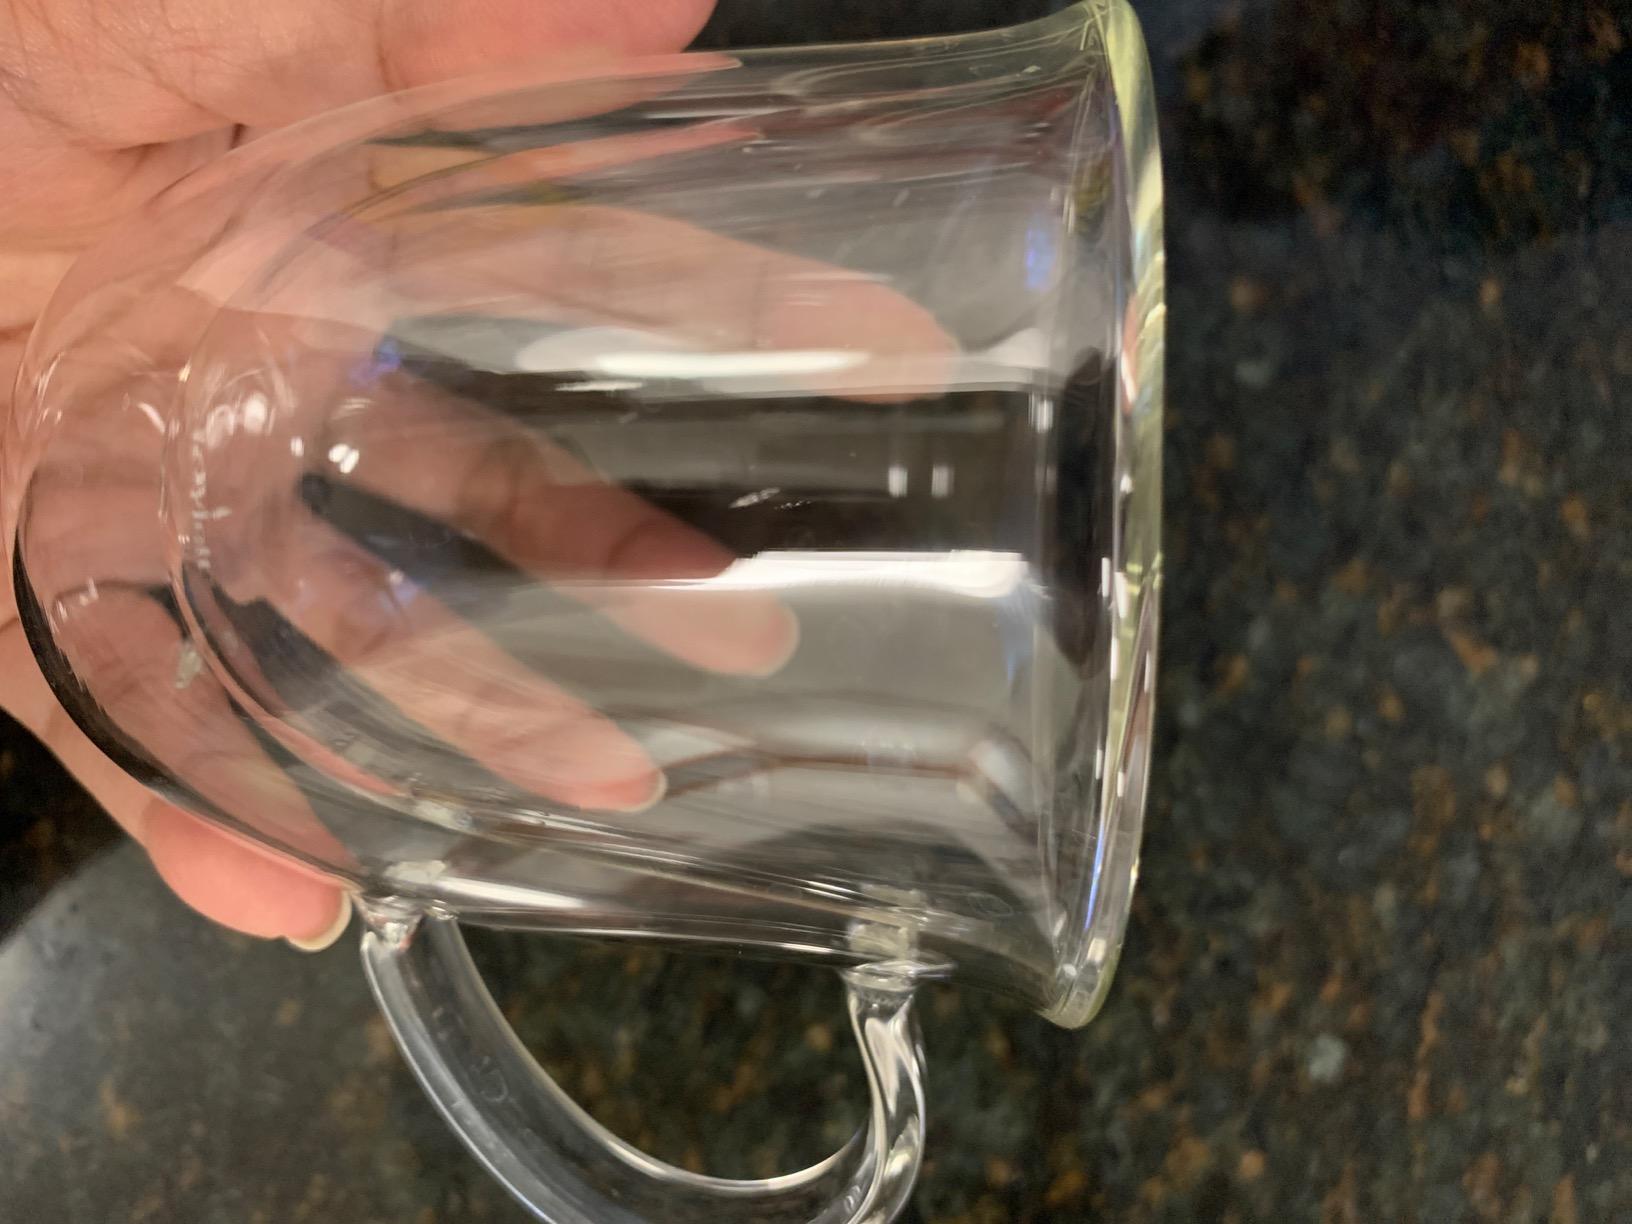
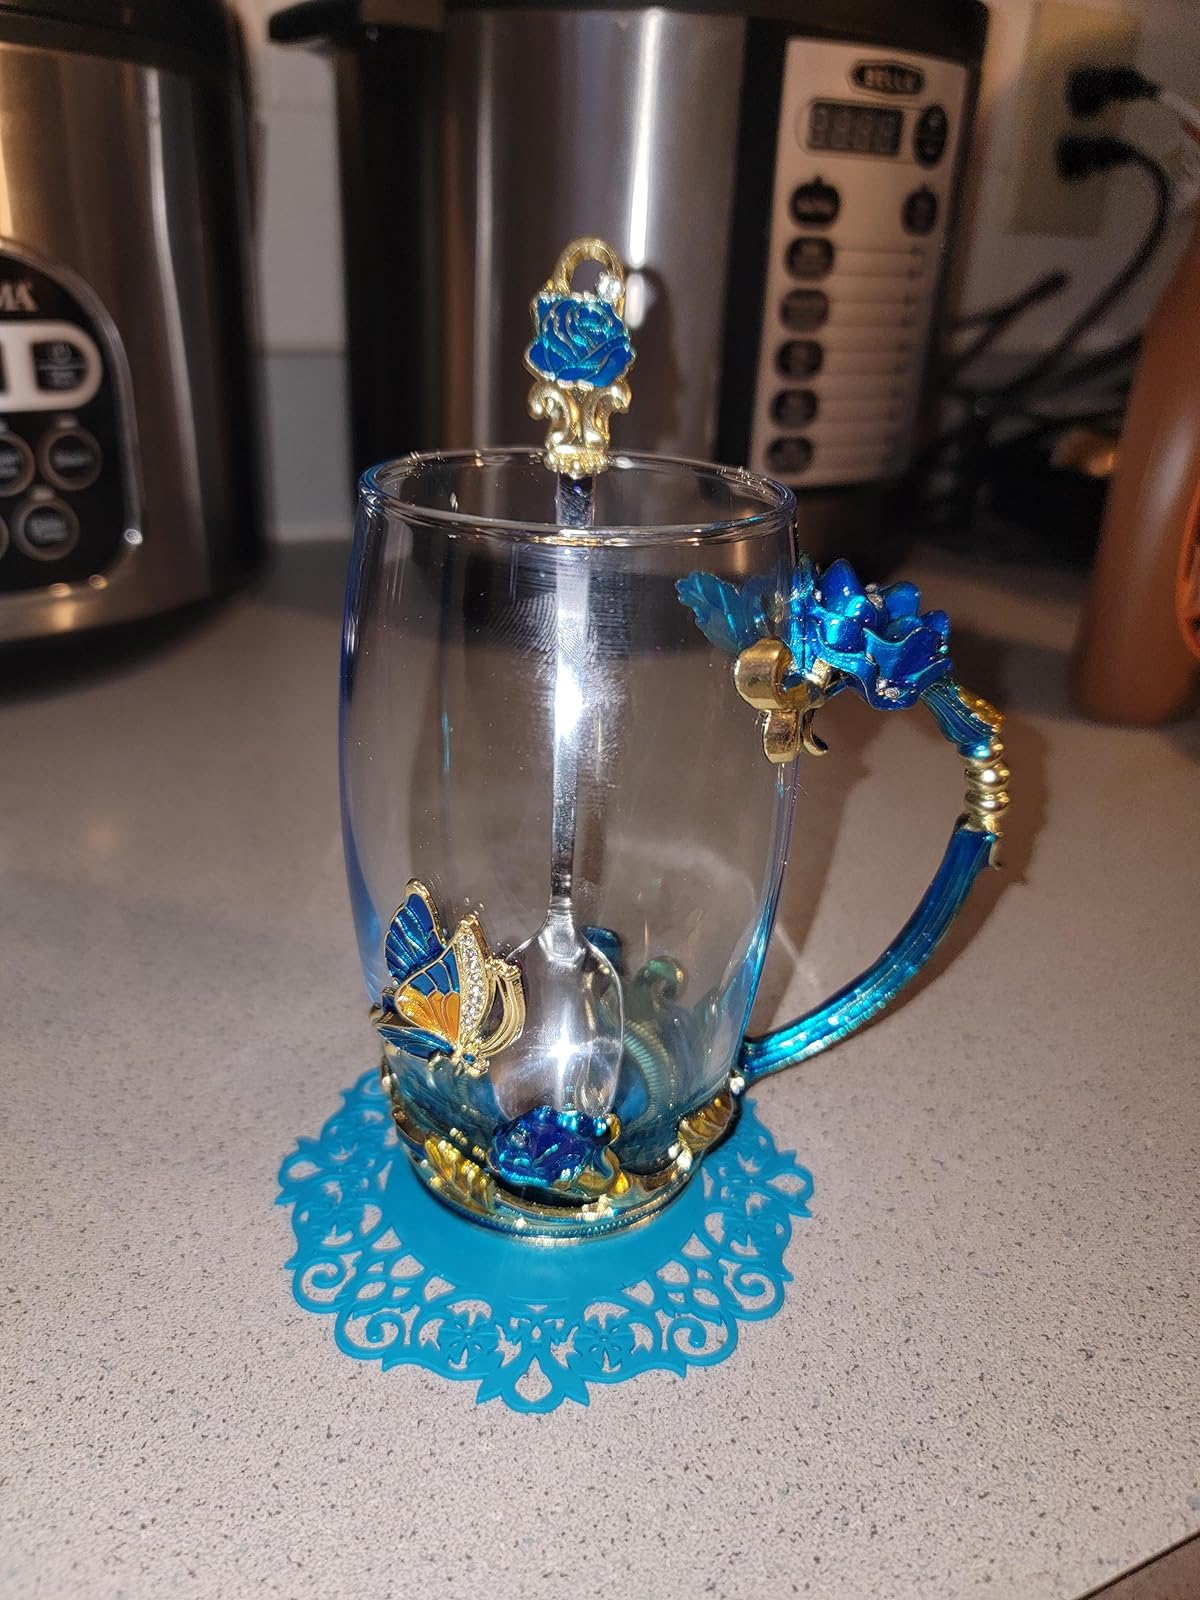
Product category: items_mug
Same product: no